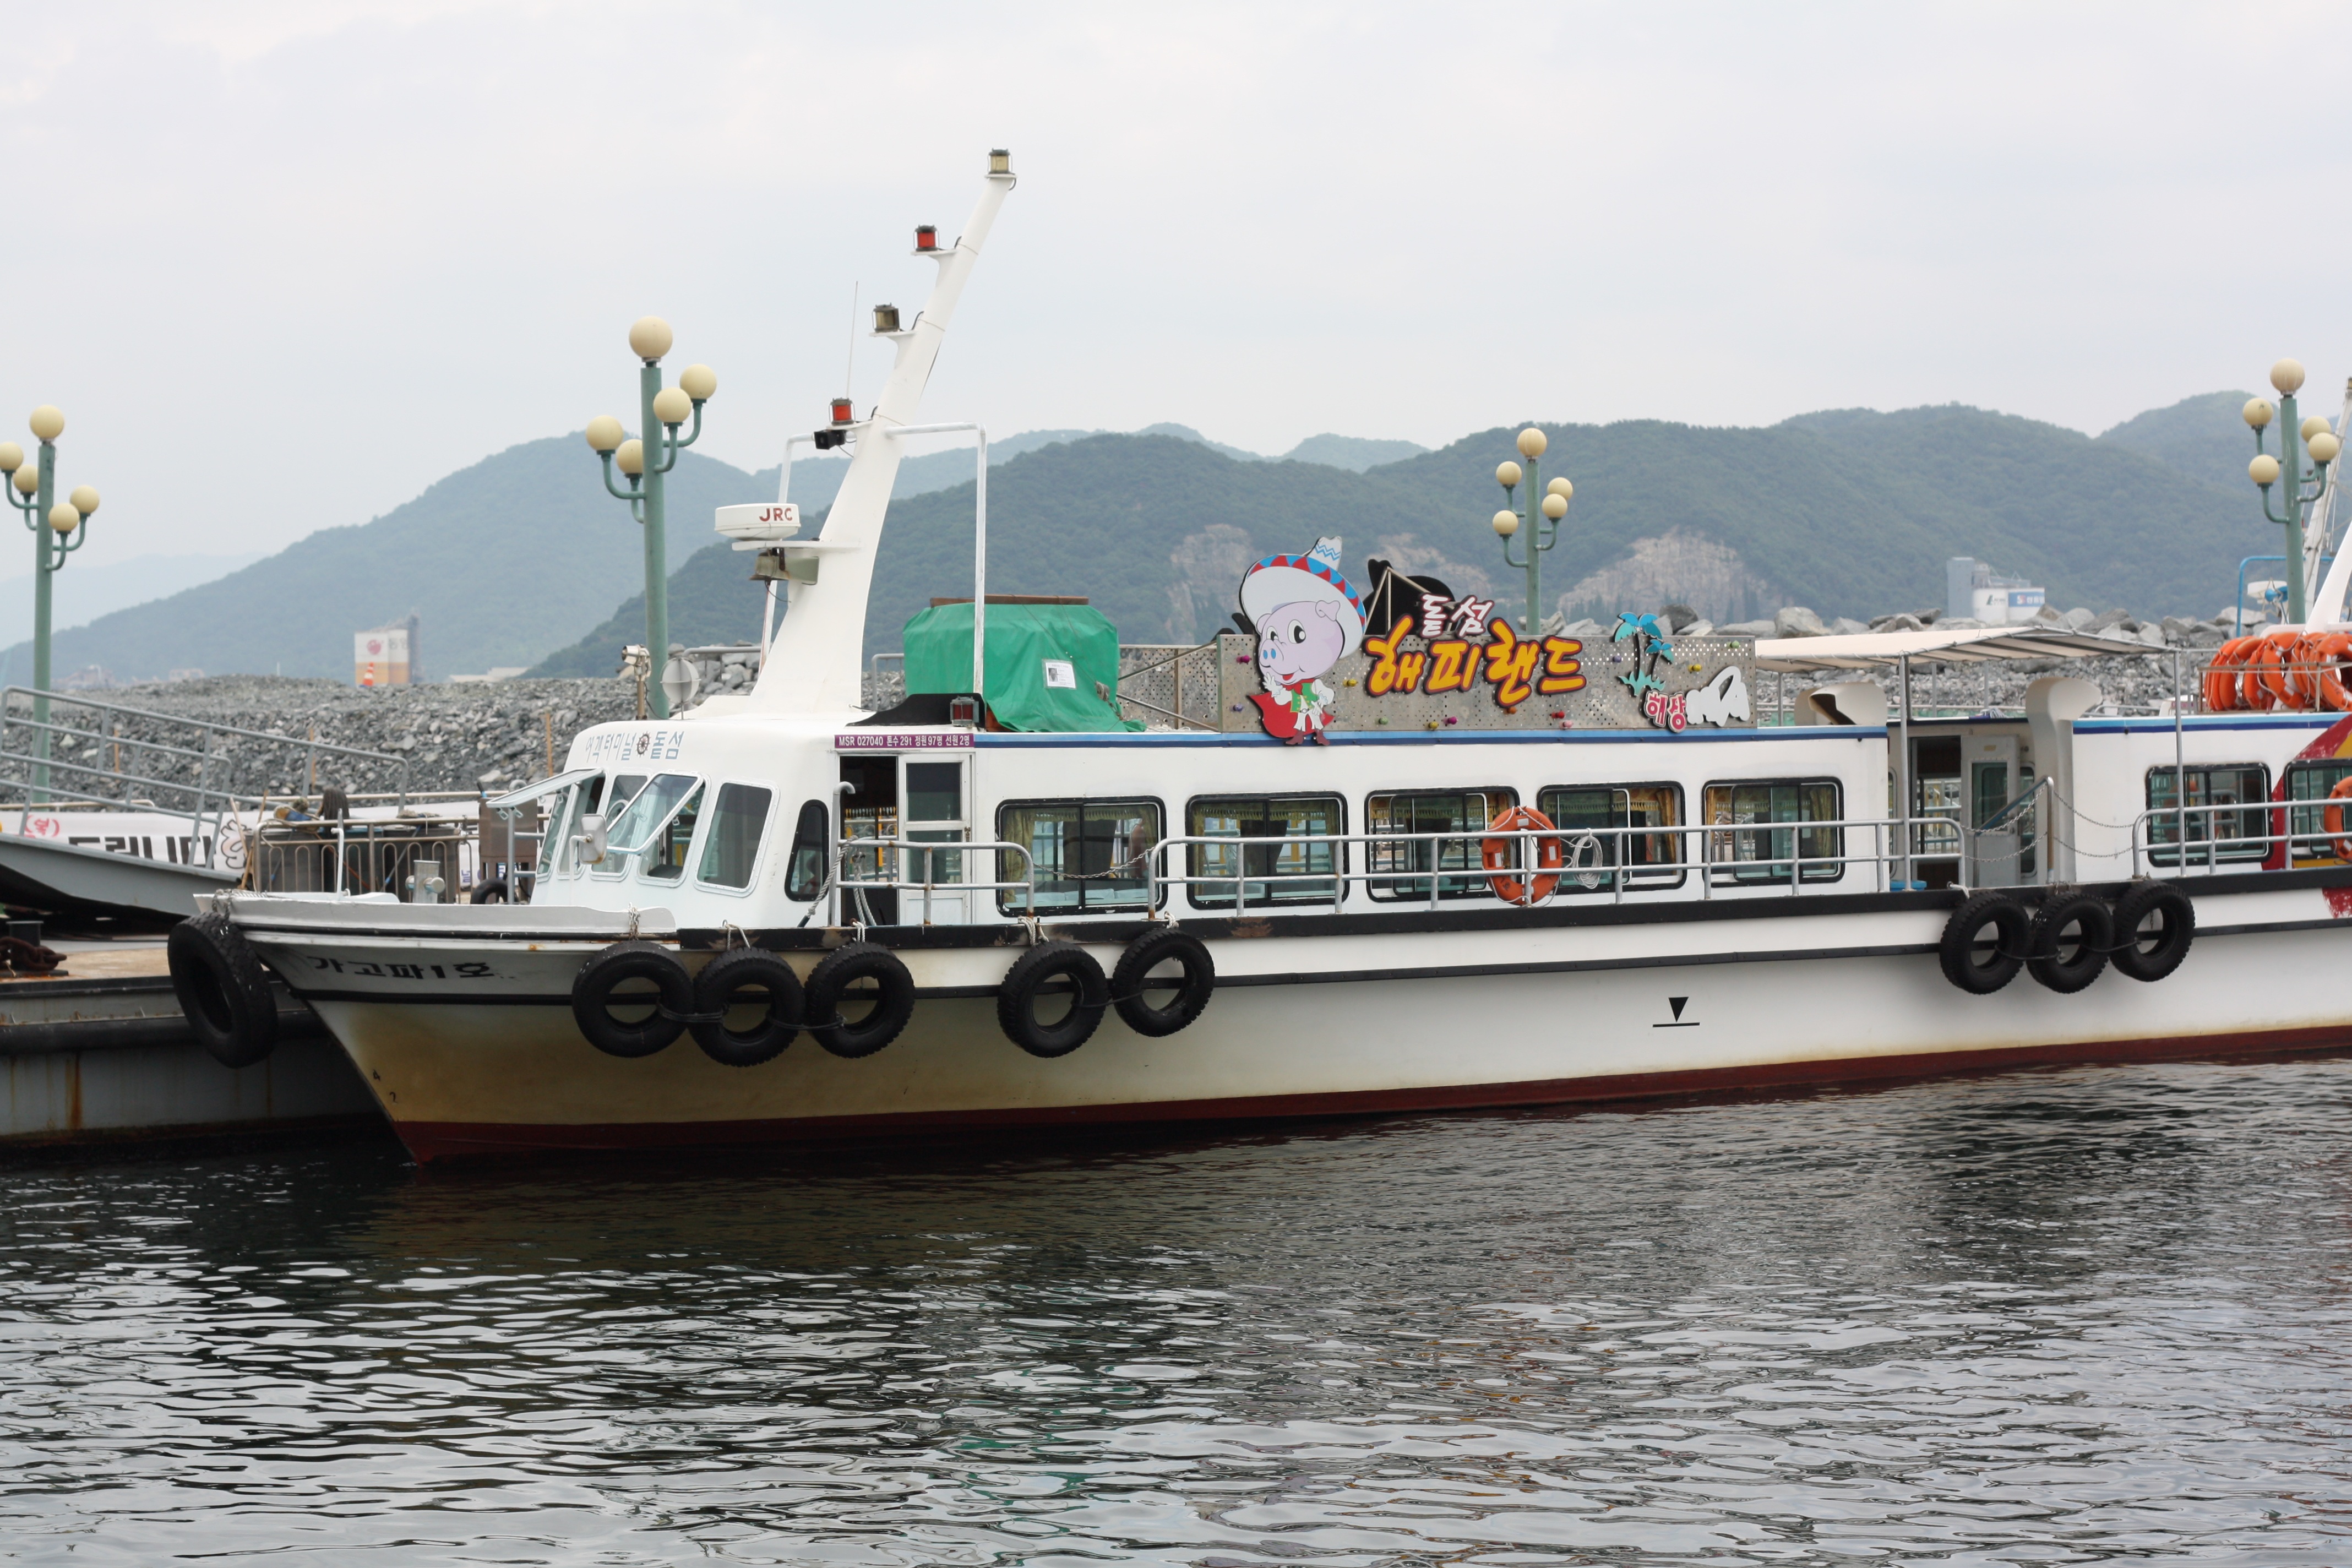
sea, boat, ship, vehicle, cargo ship, waterway, ferry, boating, tugboat, watercraft, steamboat, times, motor ship, pleasure boat, passenger ship, freight transport